History of Club Atlético River Plate

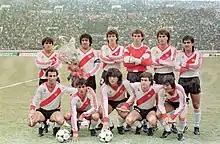
The team that won the Intercontinental Cup.

By 1981 Alfredo Di Stéfano replaced Labruna as the coach, Boca Juniors acquired Diego Maradona, which caused a huge impact in Argentine football. To mitigate the effects of Boca's signing of Maradona, River hired national team top scorer and superstar Mario Kempes, apart from other players such as defender Julio Olarticoechea and Américo Gallego. With the addition of those players and based on a strong defensive line and an effective offensive with Kempes and a youth Ramón Díaz, River became 1981 Torneo Nacional champion, defeating Ferro Carril Oeste in the finals with the same score in both matches: 1–0. Norberto Alonso, one of the greatest idols in the history of the club, did not take part of the first team because he had left behind by Di Stefano.